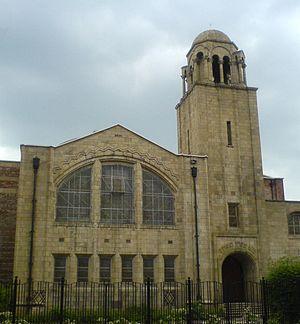
Architecture normande est un terme employé pour décrire le style roman créé aux XIᵉ et XIIᵉ siècles par les Normands dans les divers territoires sous leur domination ou leur influence. Ils ont introduit tout à la fois un grand nombre de monuments civils comme les châteaux, les fortifications, y compris des donjons normands, en même temps que de grands monuments religieux : des monastères, des abbayes, des églises et des cathédrales.